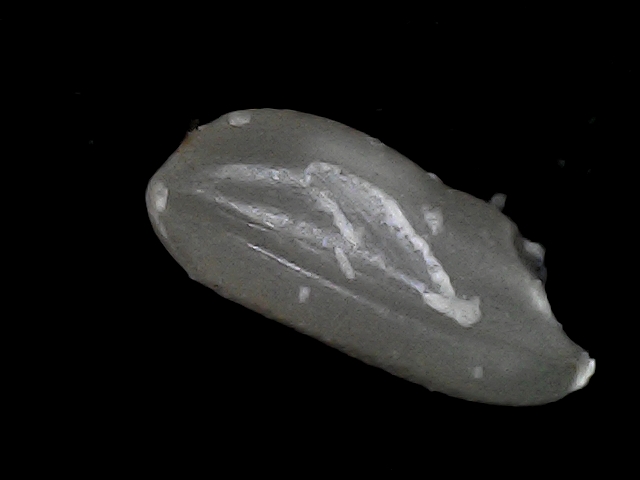
Rice variety: BD33